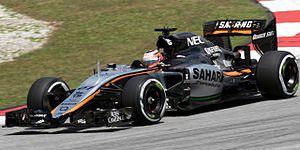
Le Grand Prix automobile de Malaisie 2015, disputé le 29 mars 2015 sur le circuit international de Sepang, est la 918ᵉ épreuve du championnat du monde de Formule 1 courue depuis 1950, la dix-septième disputée à Sepang depuis 1999, et la seconde manche du championnat 2015.